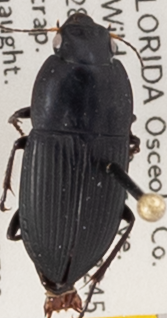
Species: Anisodactylus haplomus
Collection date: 2019-07-02
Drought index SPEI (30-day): -0.23
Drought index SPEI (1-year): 0.576
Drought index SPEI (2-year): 1.118